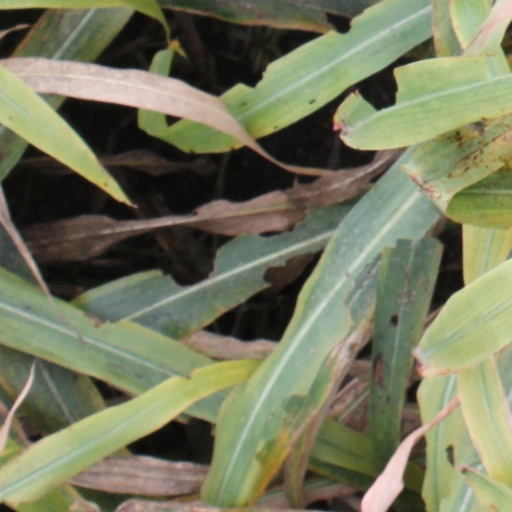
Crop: sorghum